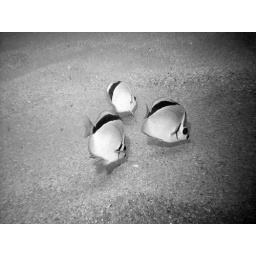
Black and white of 3 butterfly fish that I took in Cabo in March